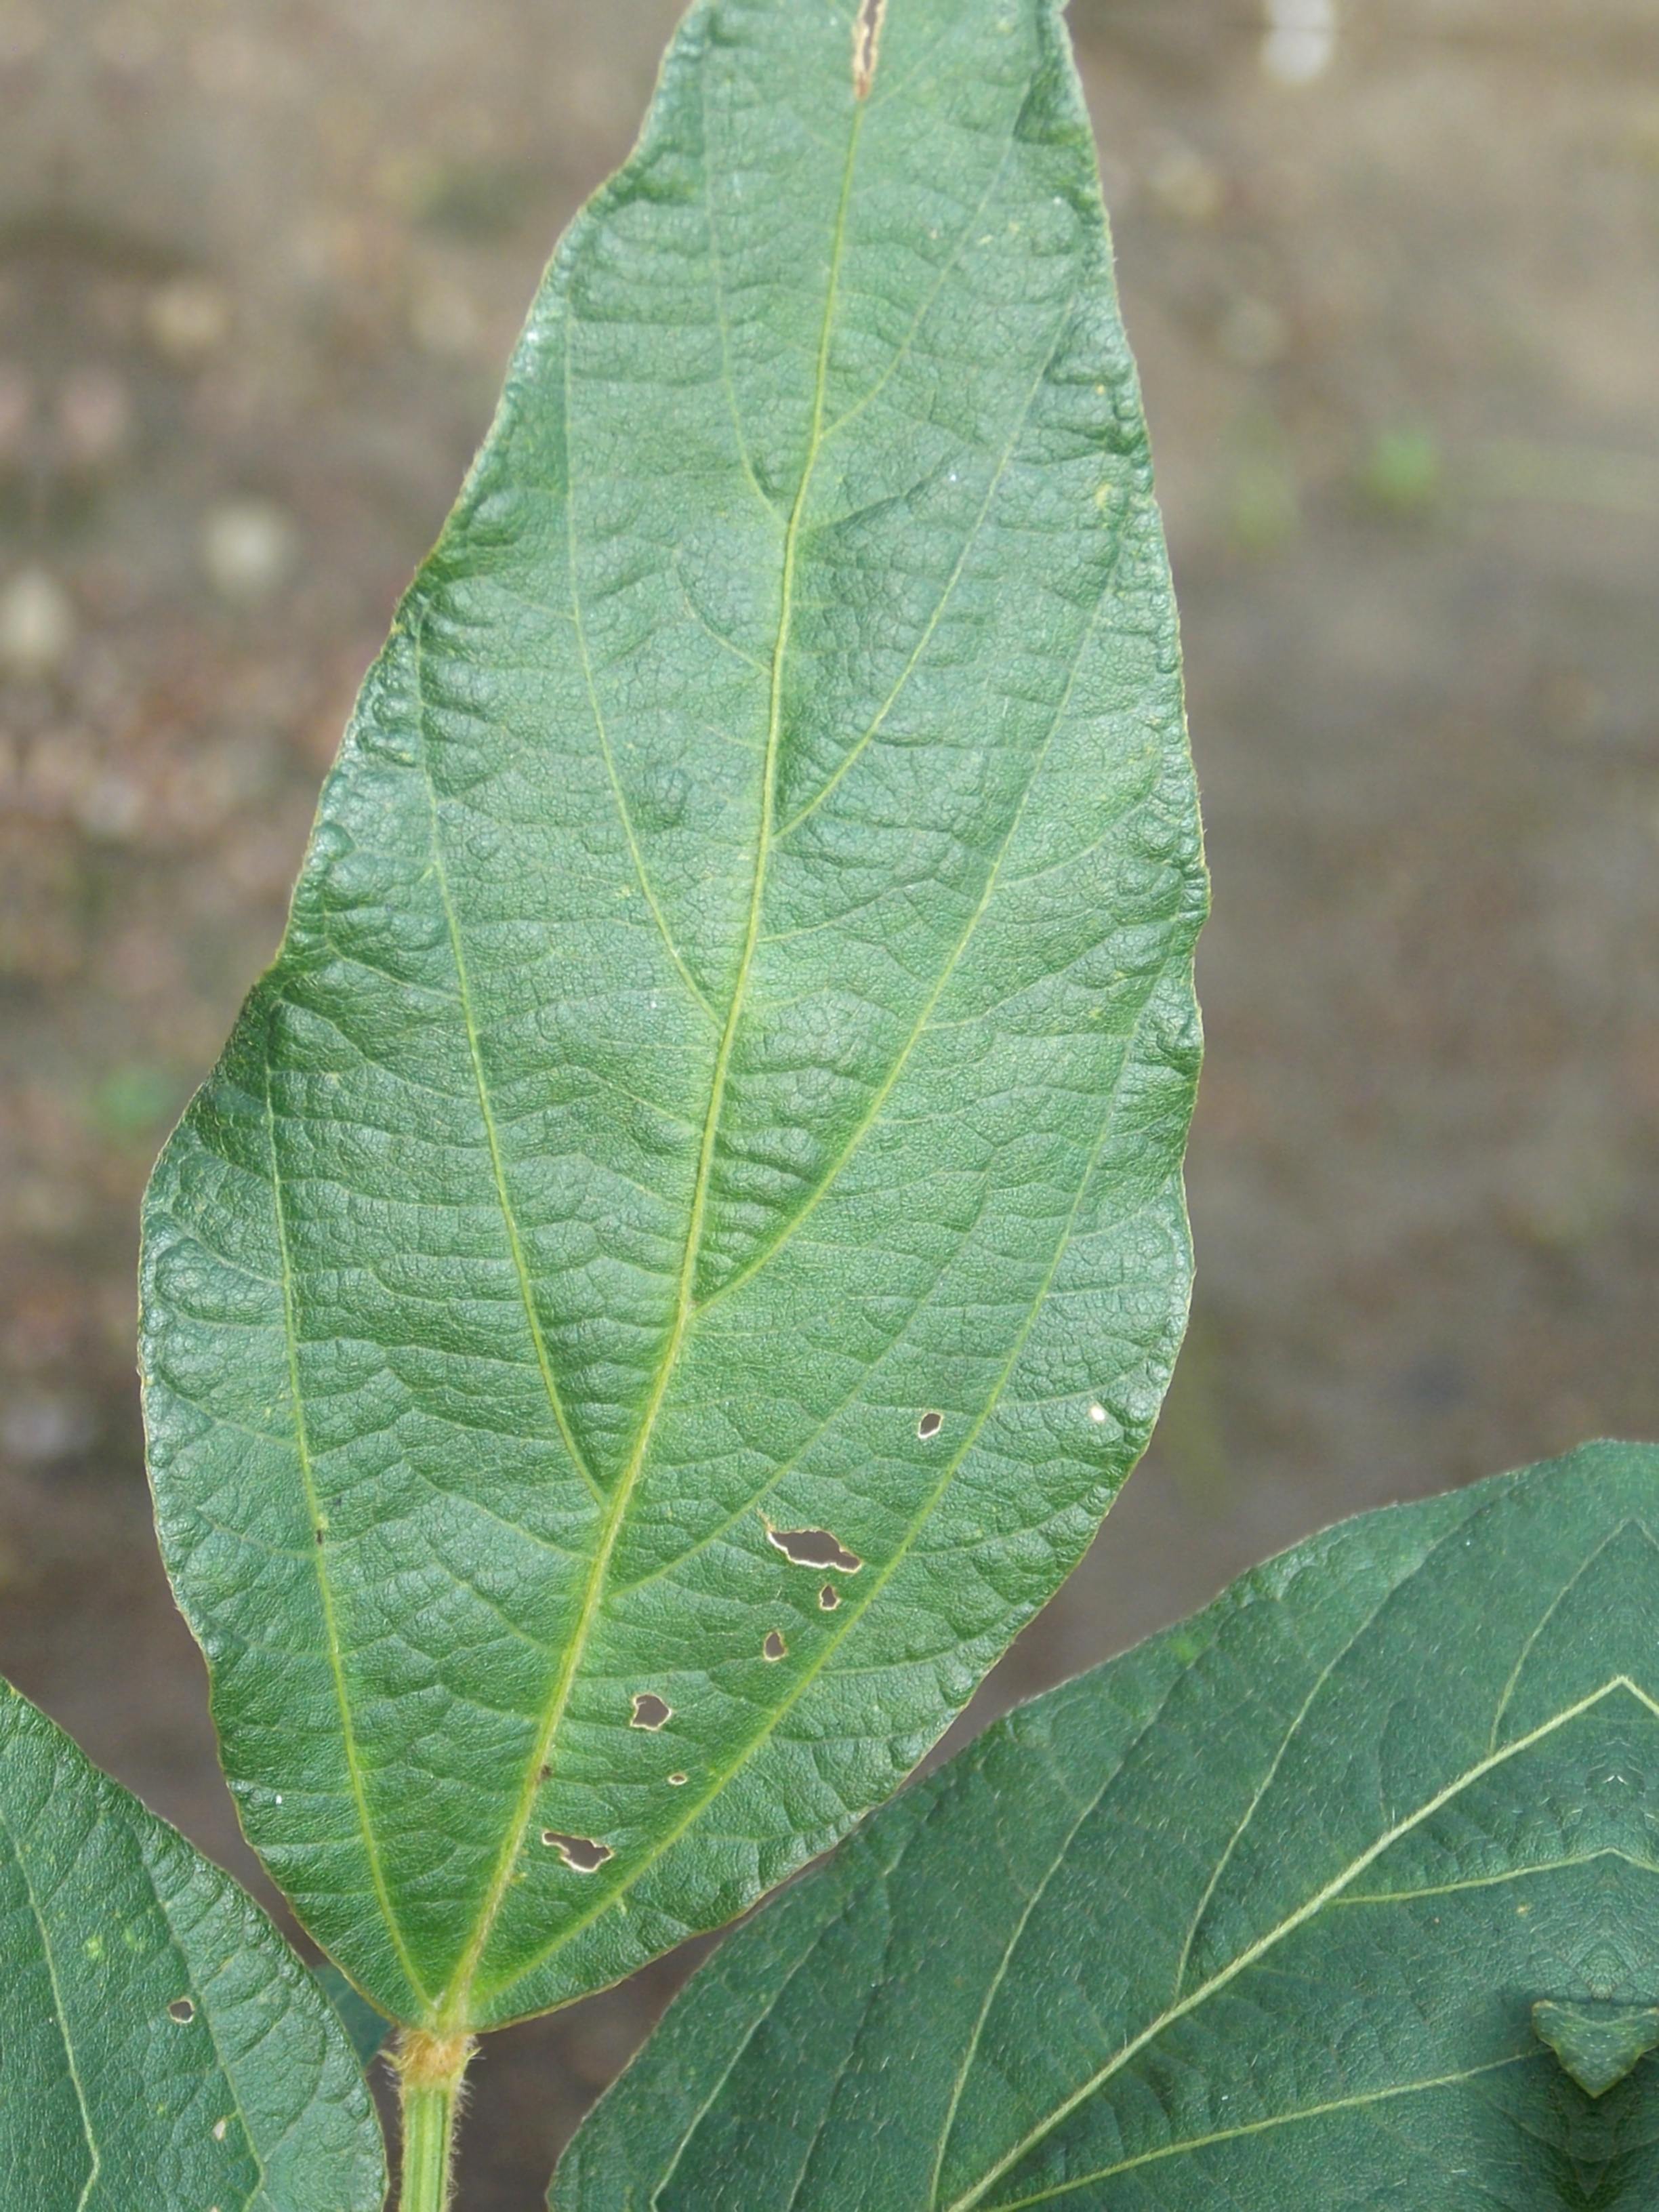
Label: Disease